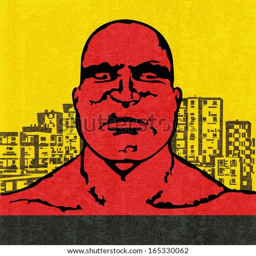
person , illustration of an an angry bald headed man in an urban environment